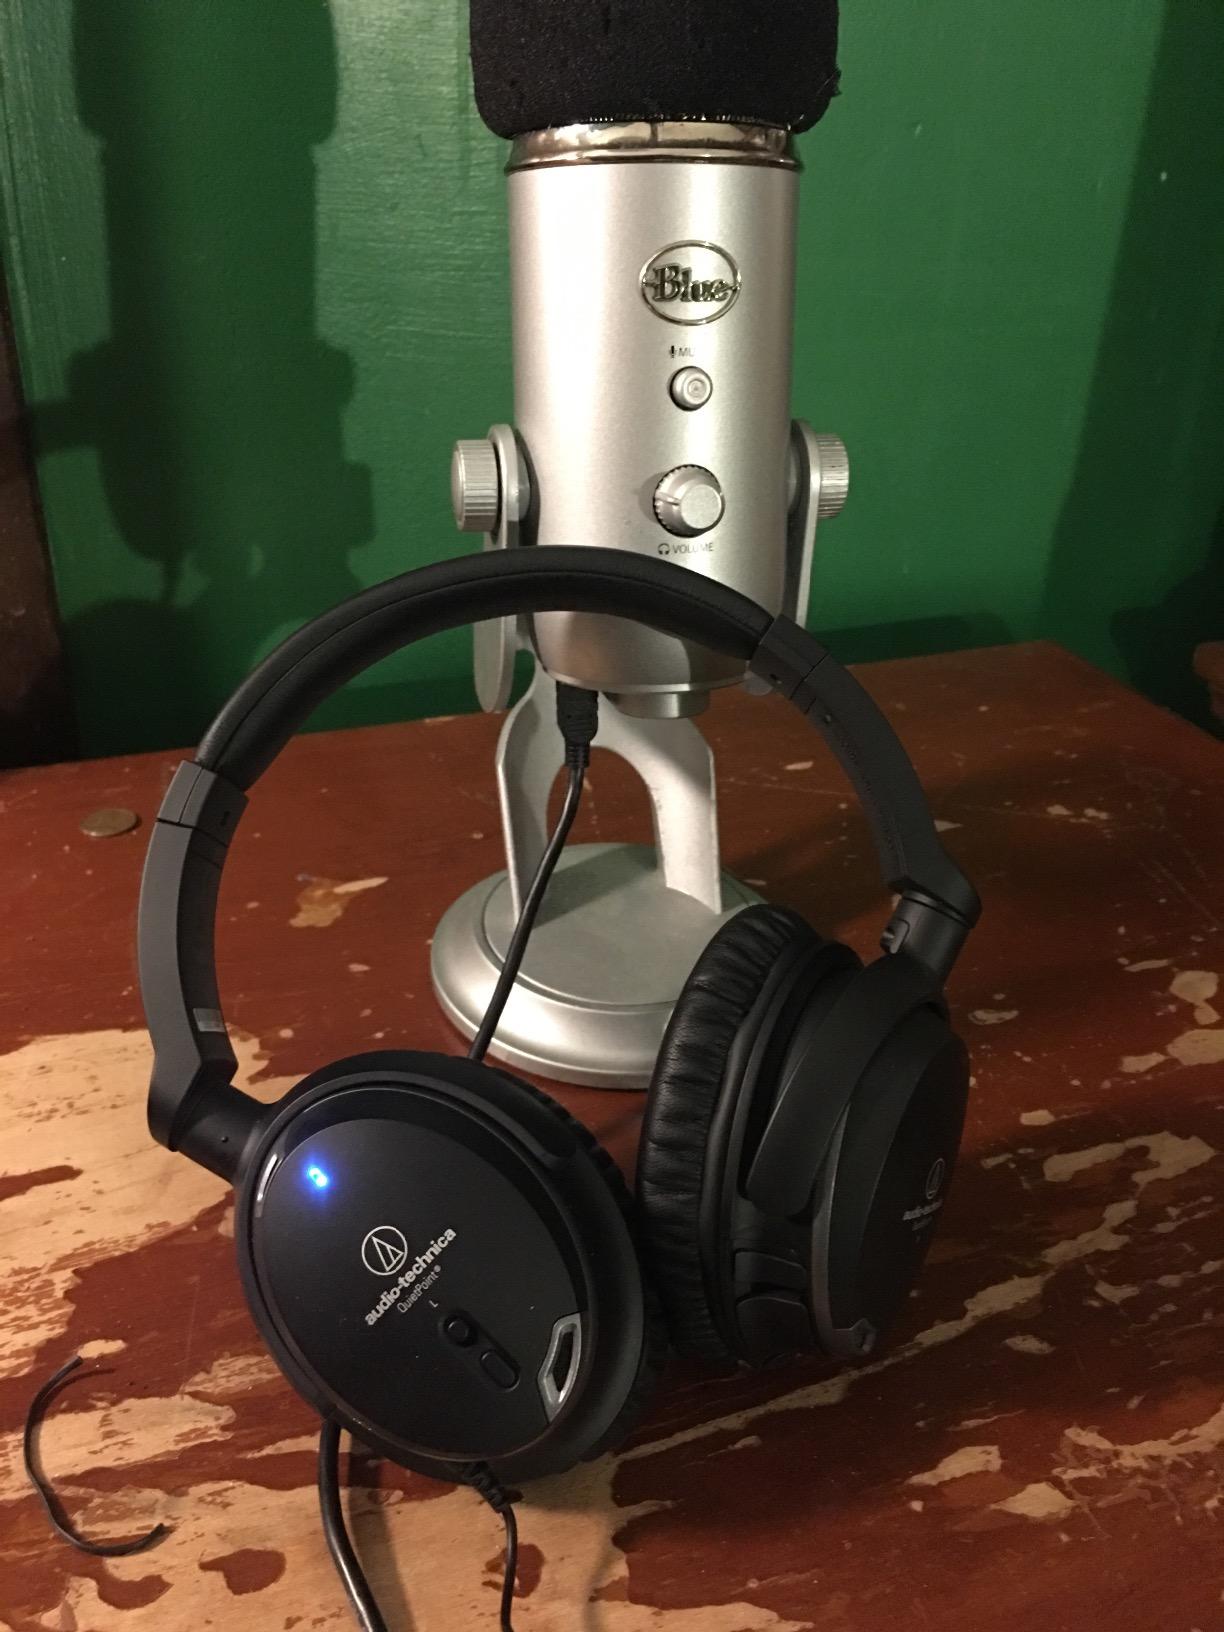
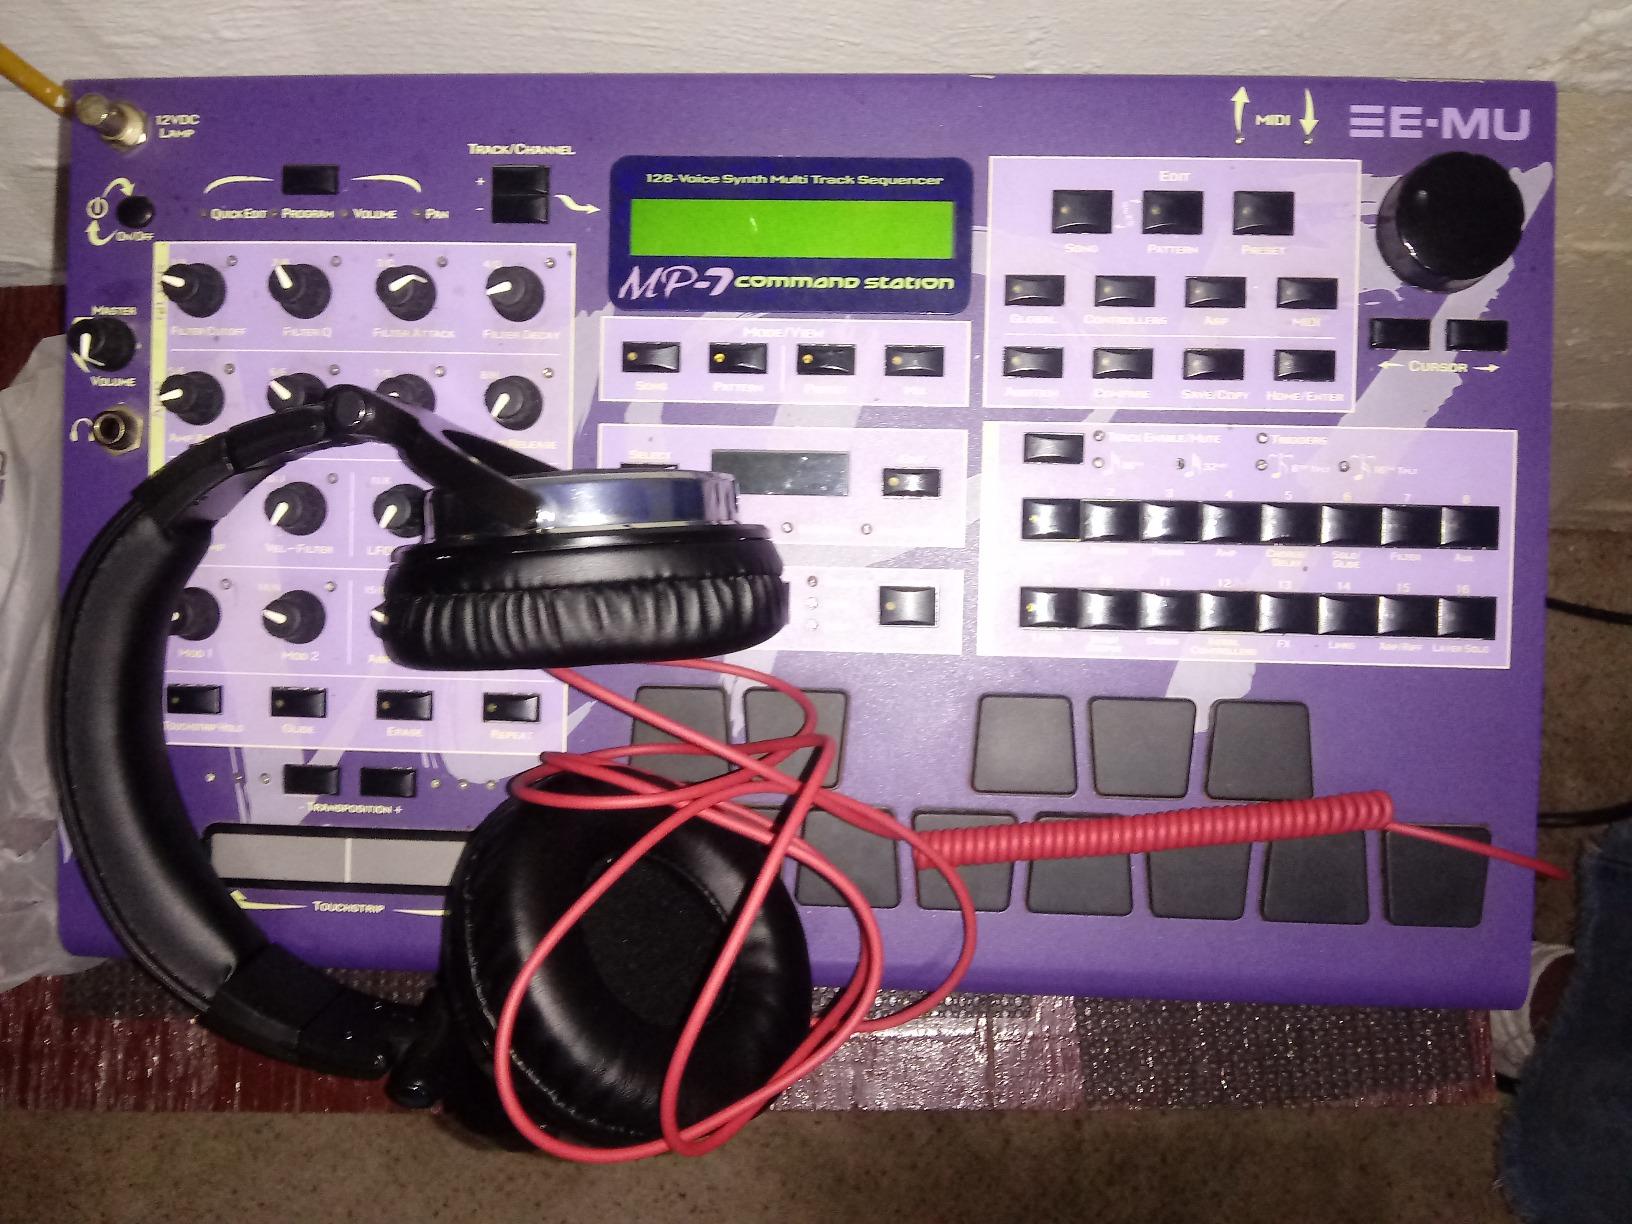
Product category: headphones
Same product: no